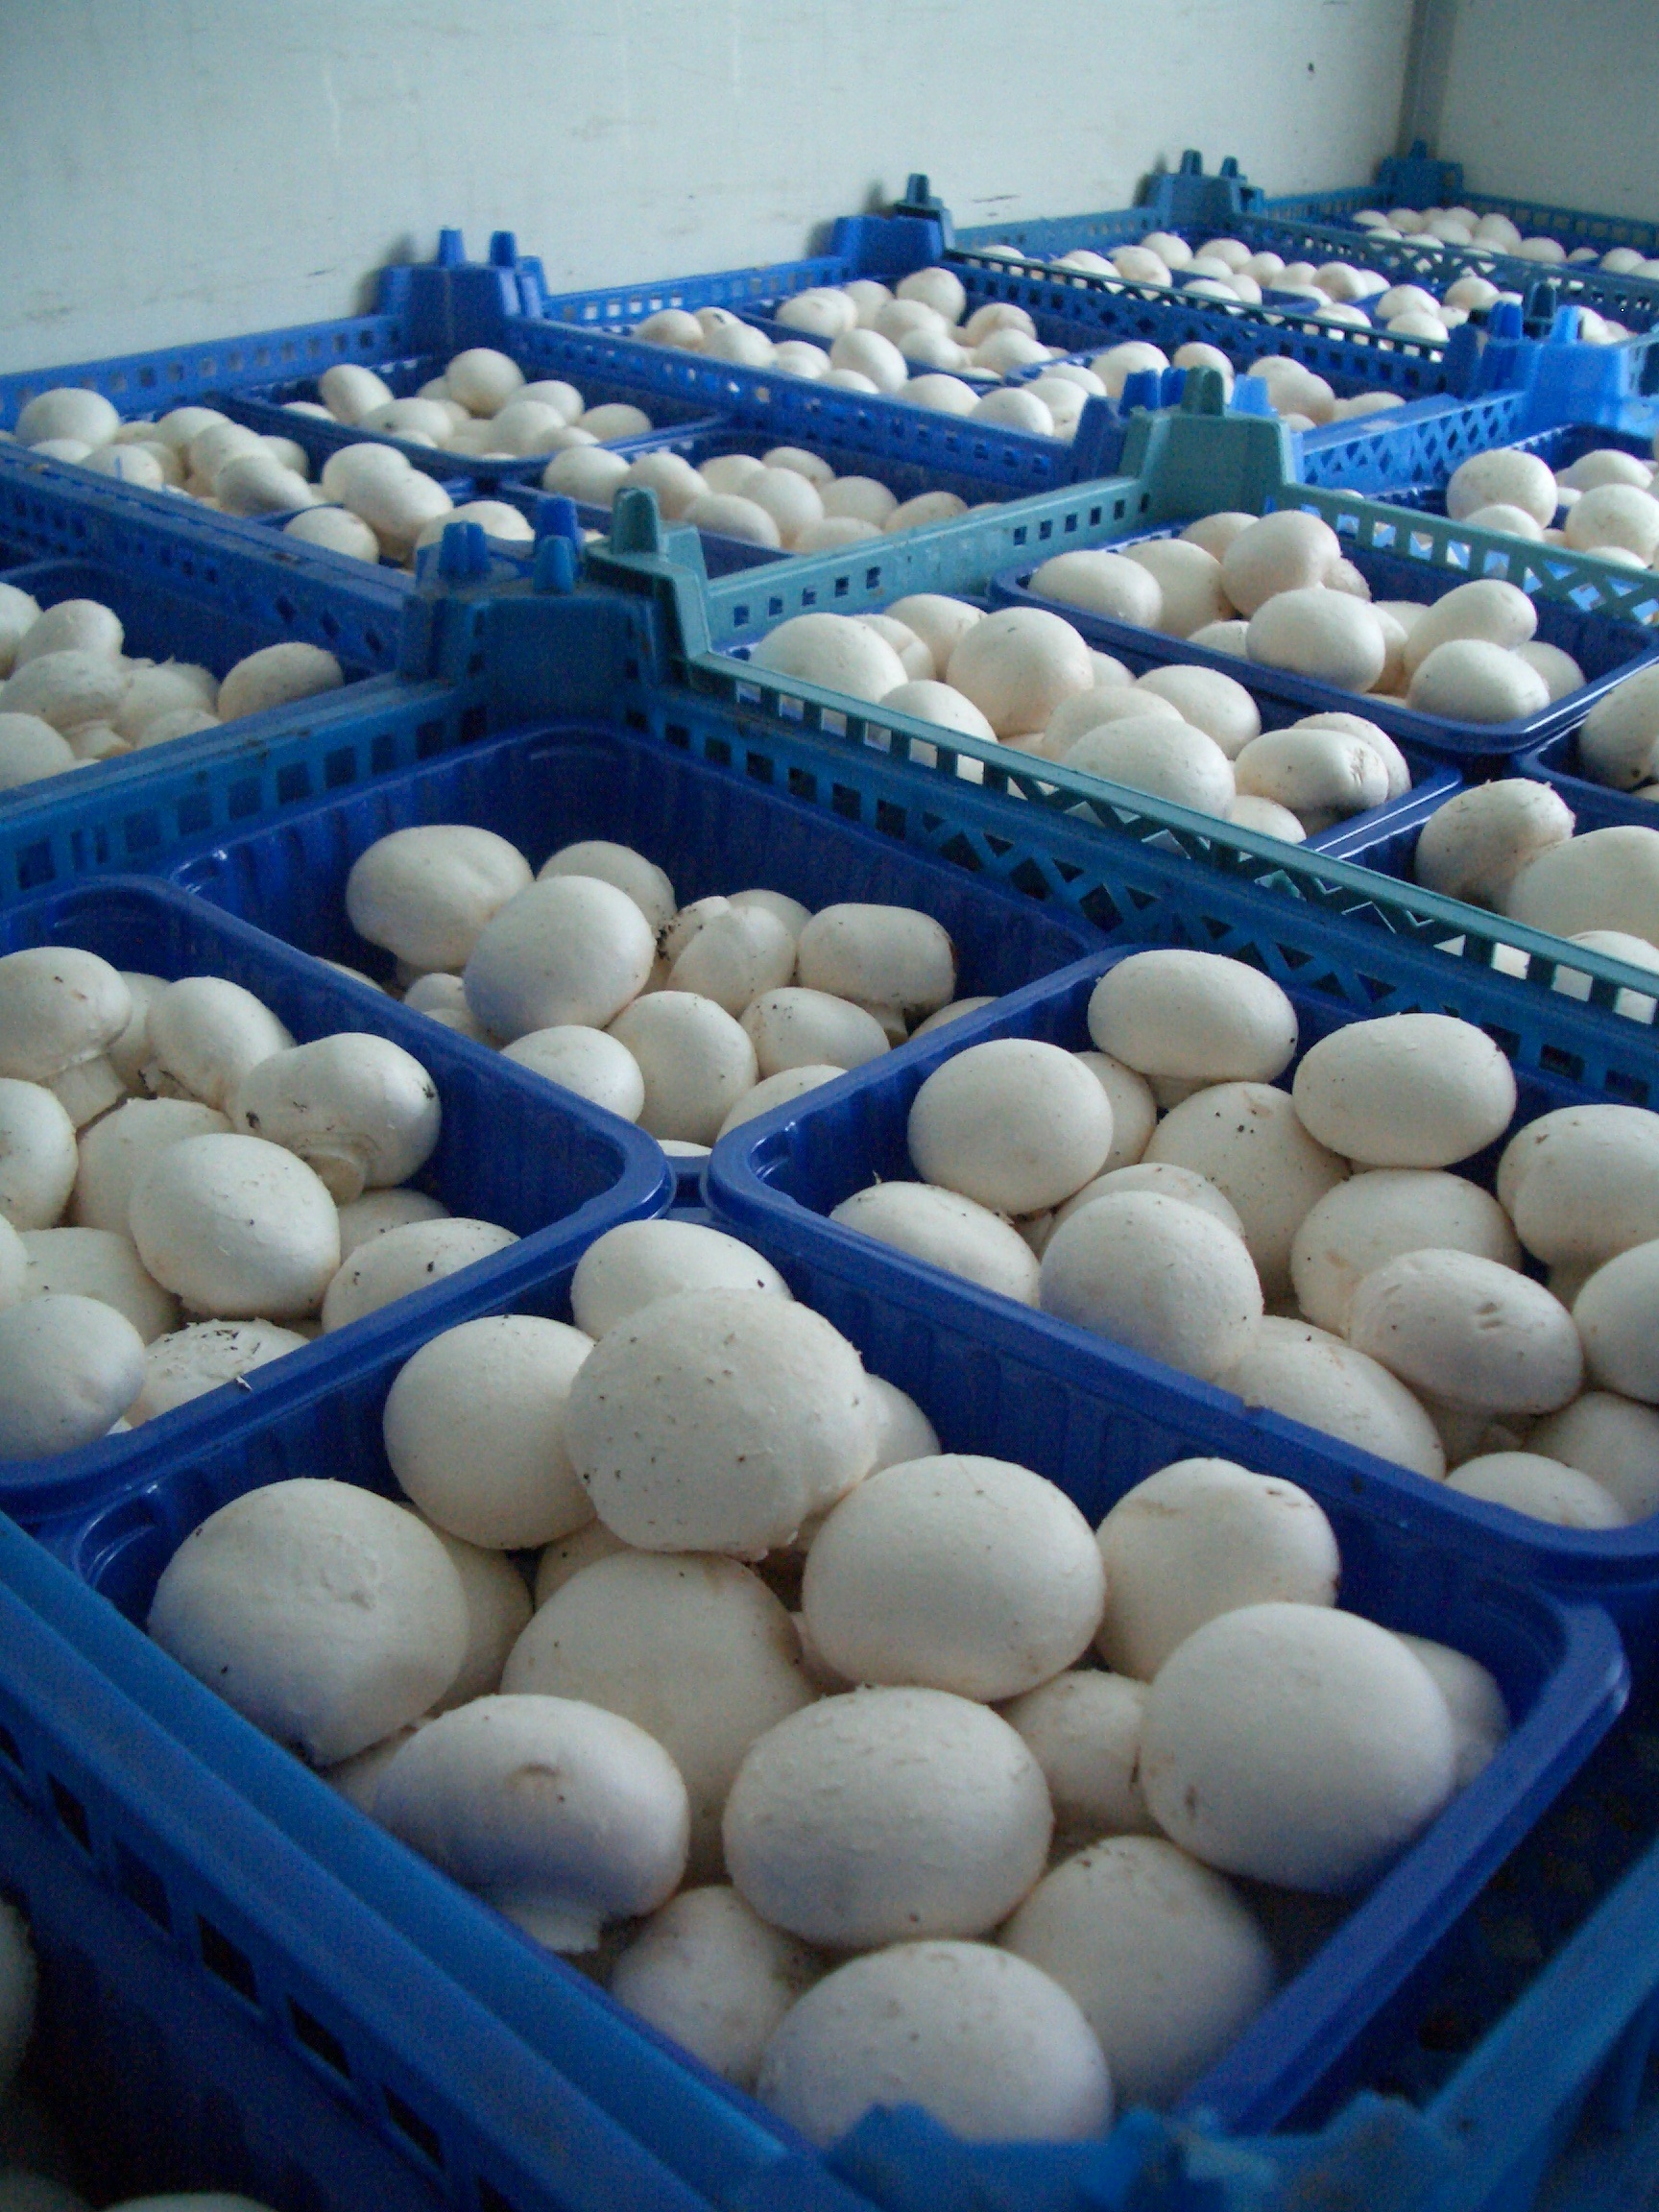
white, food, pebble, blue, box, mug, mushrooms, agaricus